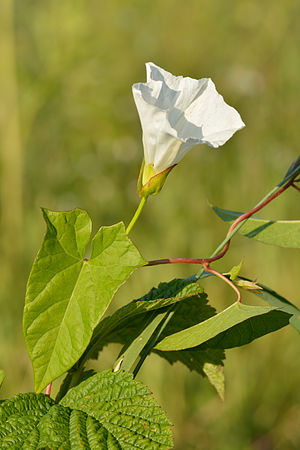
Gærdesnerle
Gærdesnerle (Calystegia sepium).
Gærdesnerle (Calystegia sepium).
Gærdesnerle, også skrevet Gærde-Snerle, er en 2-3 meter lang slyngende urt, der vokser i rørsump, baneskråninger eller på strandenge og klitter.